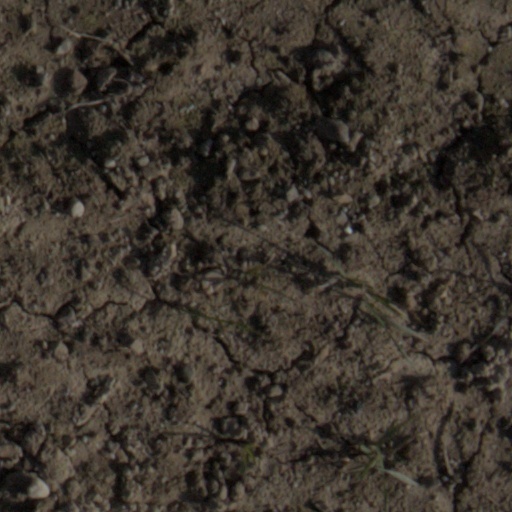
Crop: wheat